Nay, Manche

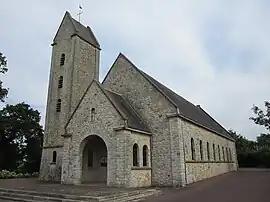
The church of Saint-Pierre

Nay is a commune in the Manche department in Normandy in north-western France.